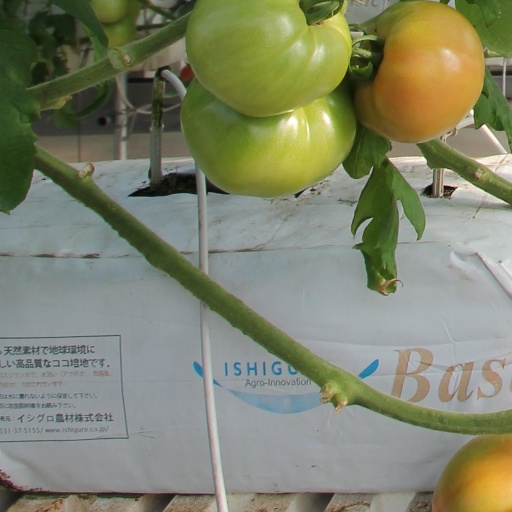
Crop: tomato